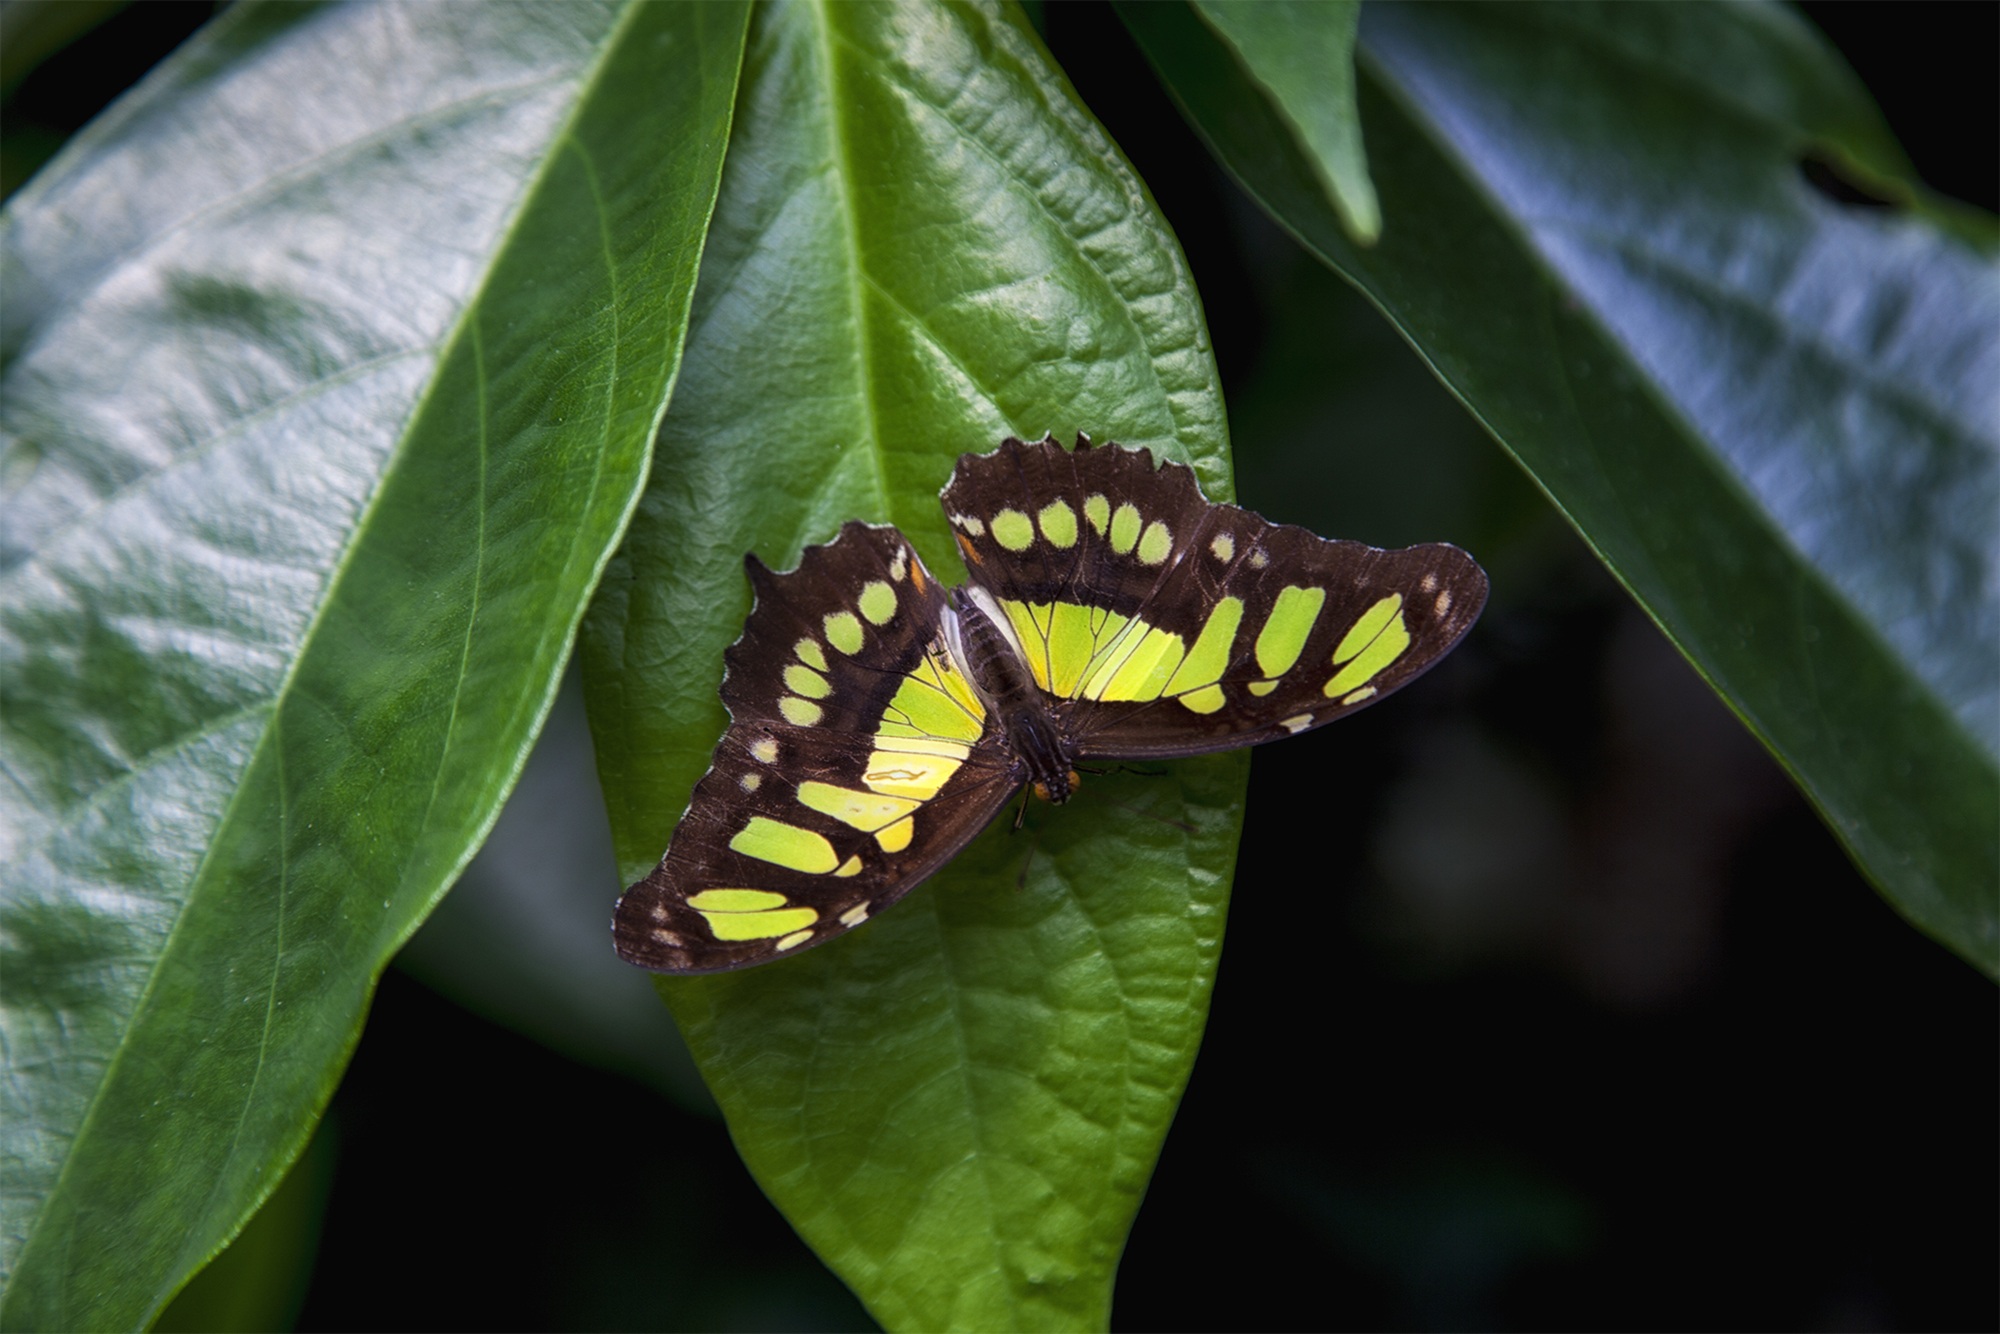
nature, wing, leaf, flower, animal, pattern, green, insect, botany, moth, butterfly, flora, fauna, invertebrate, caterpillar, close up, beautiful, animal world, tropics, wildlife photography, macro photography, arthropod, pollinator, plant stem, moths and butterflies